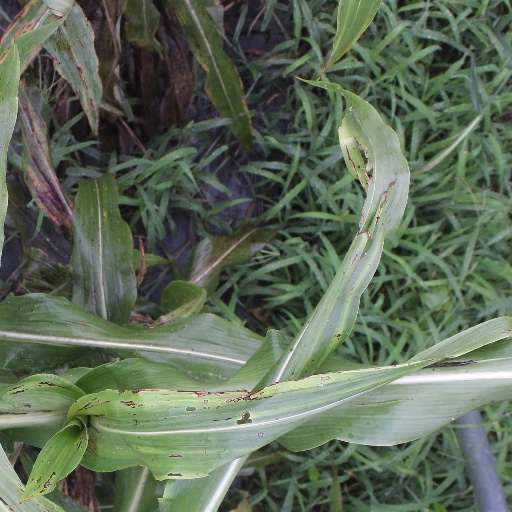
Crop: sorghum